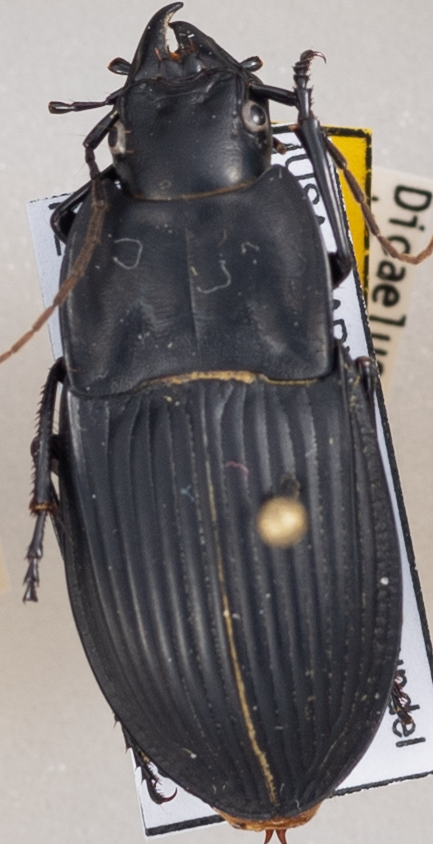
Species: Dicaelus dilatatus dilatatus
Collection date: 2018-07-26
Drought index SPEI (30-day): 2.09
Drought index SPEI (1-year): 1.374
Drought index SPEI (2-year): -0.03